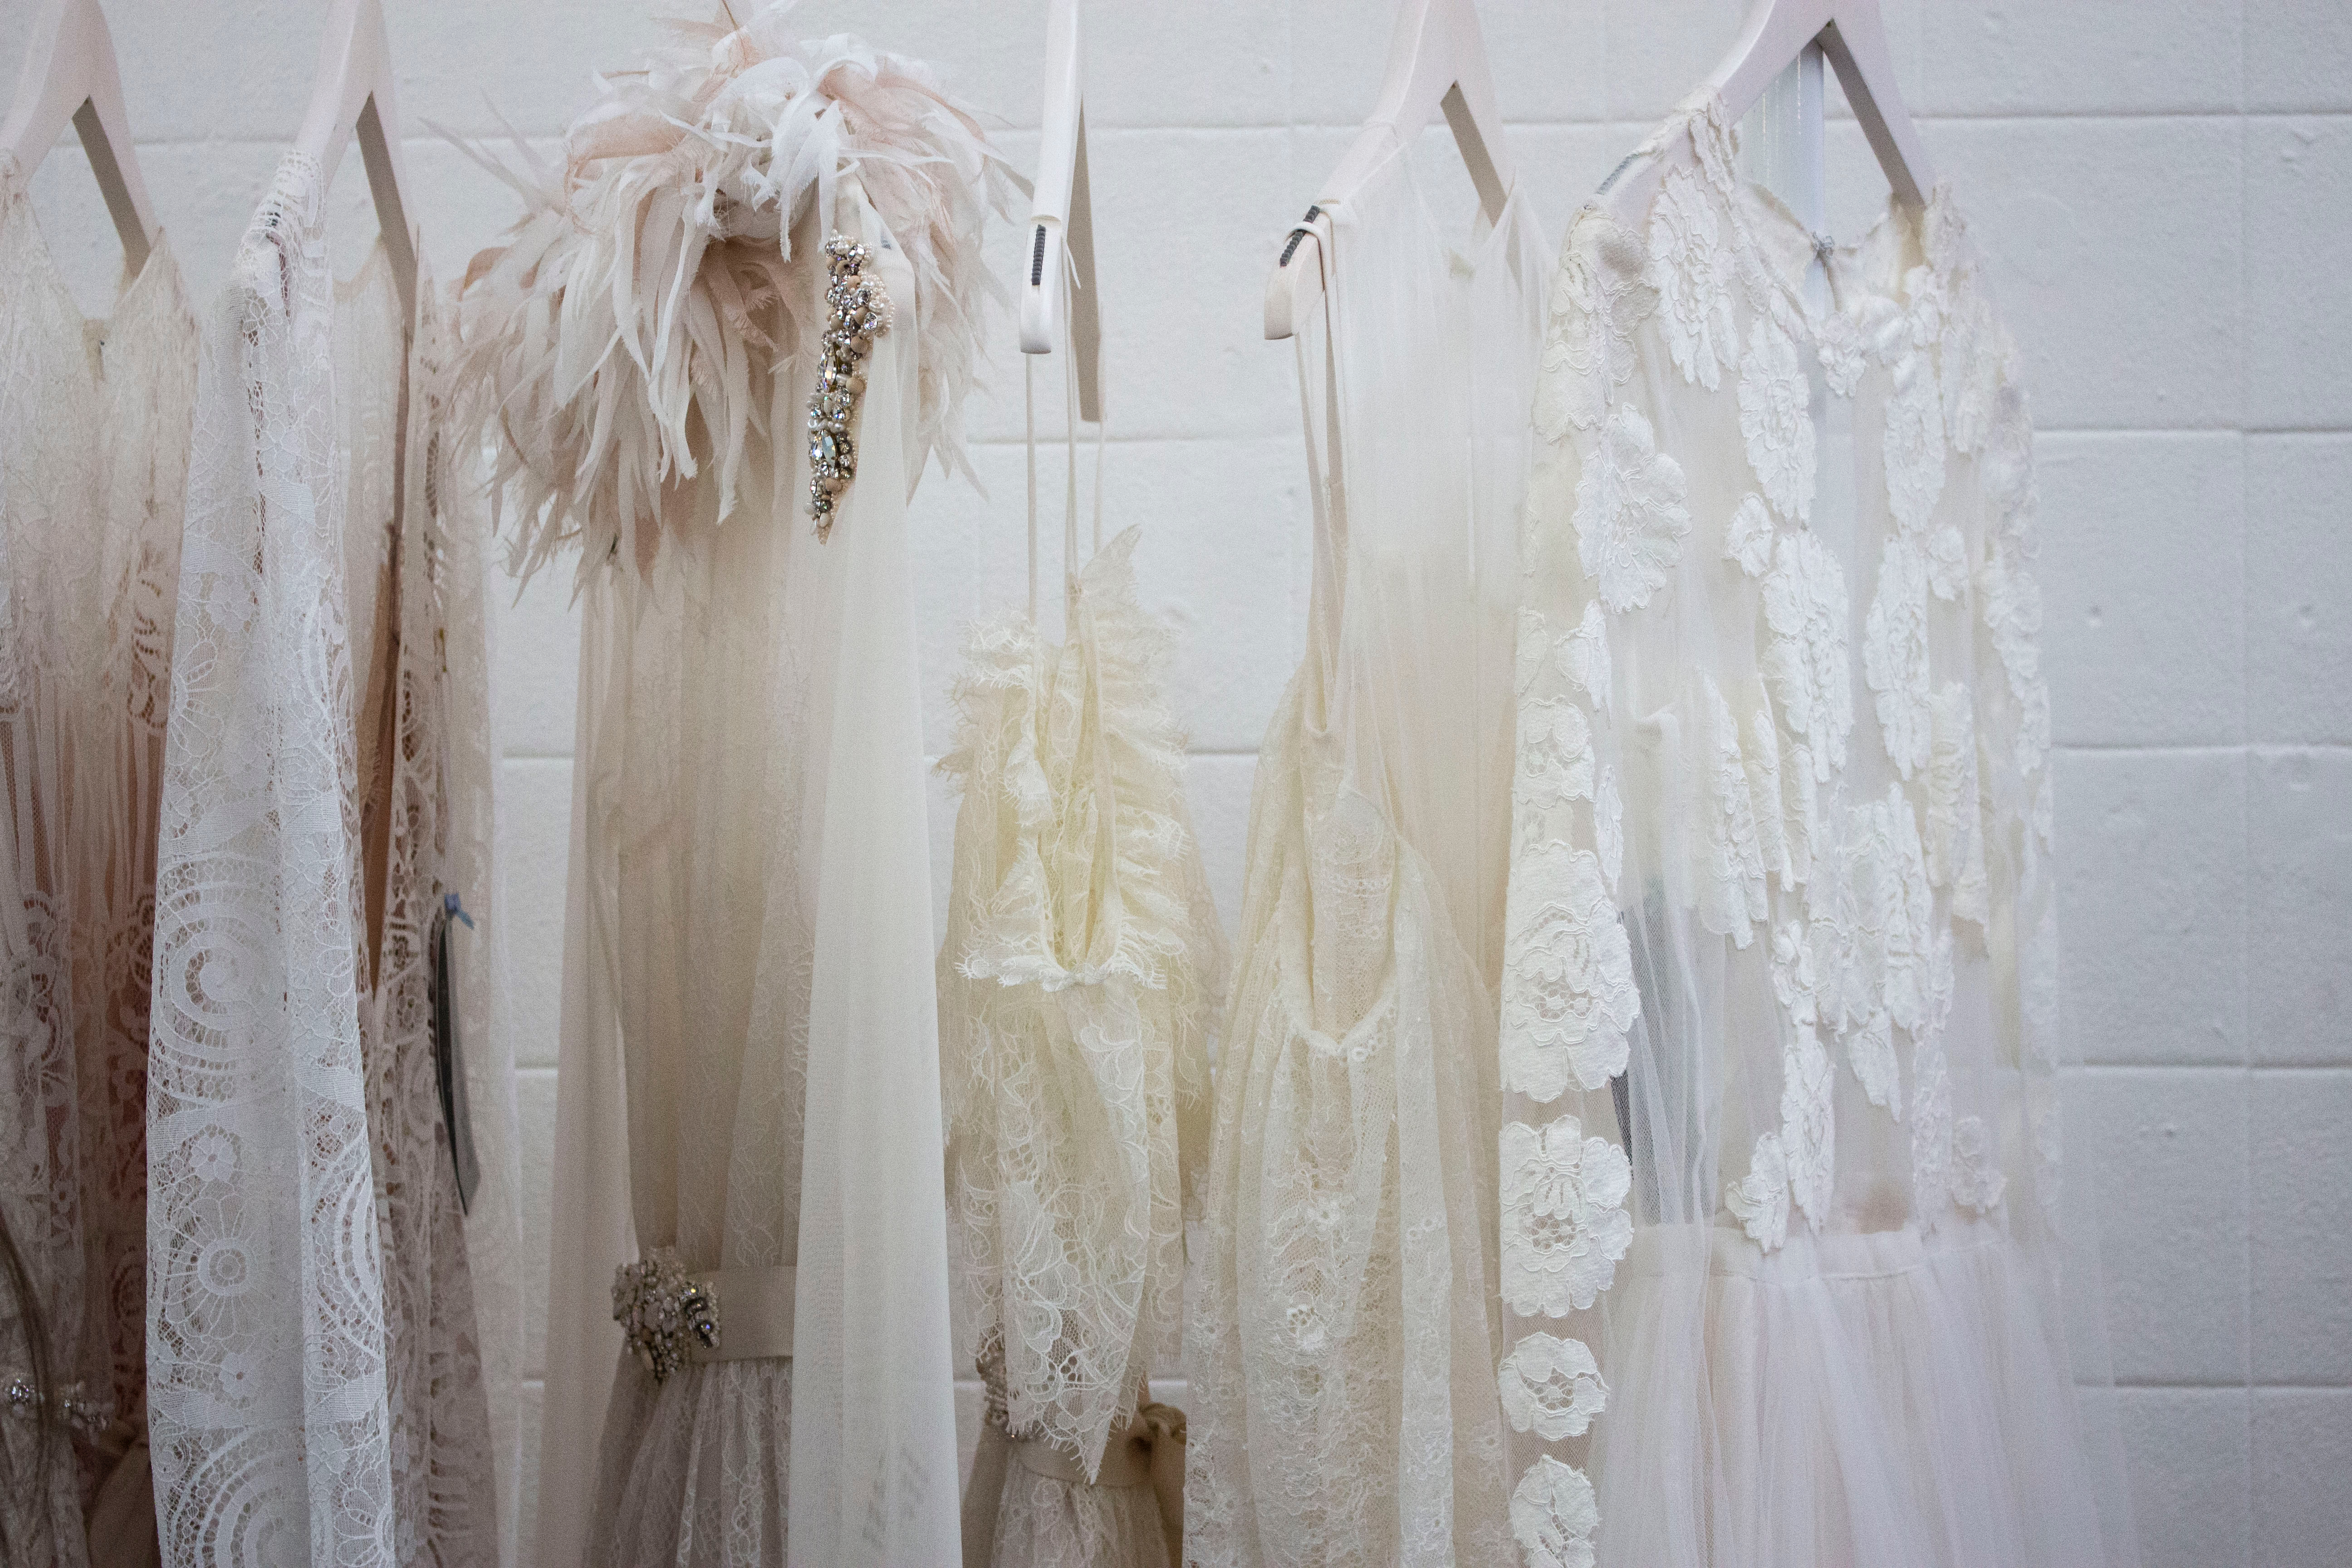
white, lace, curtain, clothing, wedding dress, bride, material, interior design, textile, dress, gown, veil, bridal veil, fashion accessory, bridal clothing, bridal accessory